Jerzy Bojańczyk's Brewery in Włocławek

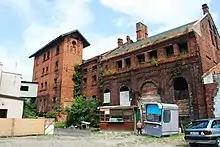
Warehouse No. 1 and 2.

The Jerzy Bojańczyk's Brewery in Włocławek - an industrial site of the 19th-century historic Bojańczyk Brewery, built from 1832 to 1880 in Włocławek. Consists of 5 buildings: the main building of the Brewery, three warehouses and the Administrator's building.